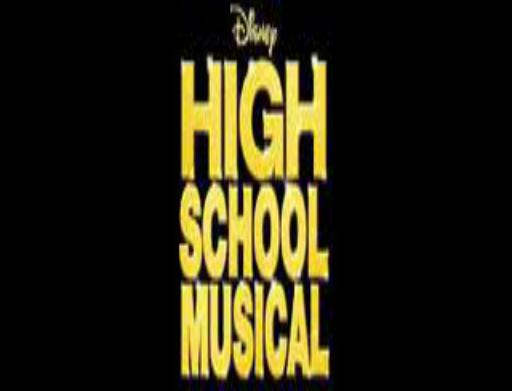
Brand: High School Musical
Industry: Leisure